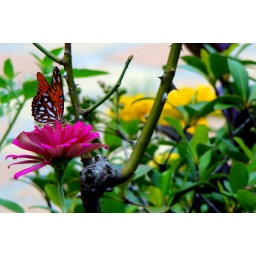
Taken in front of Carmel Temple, through the front office window